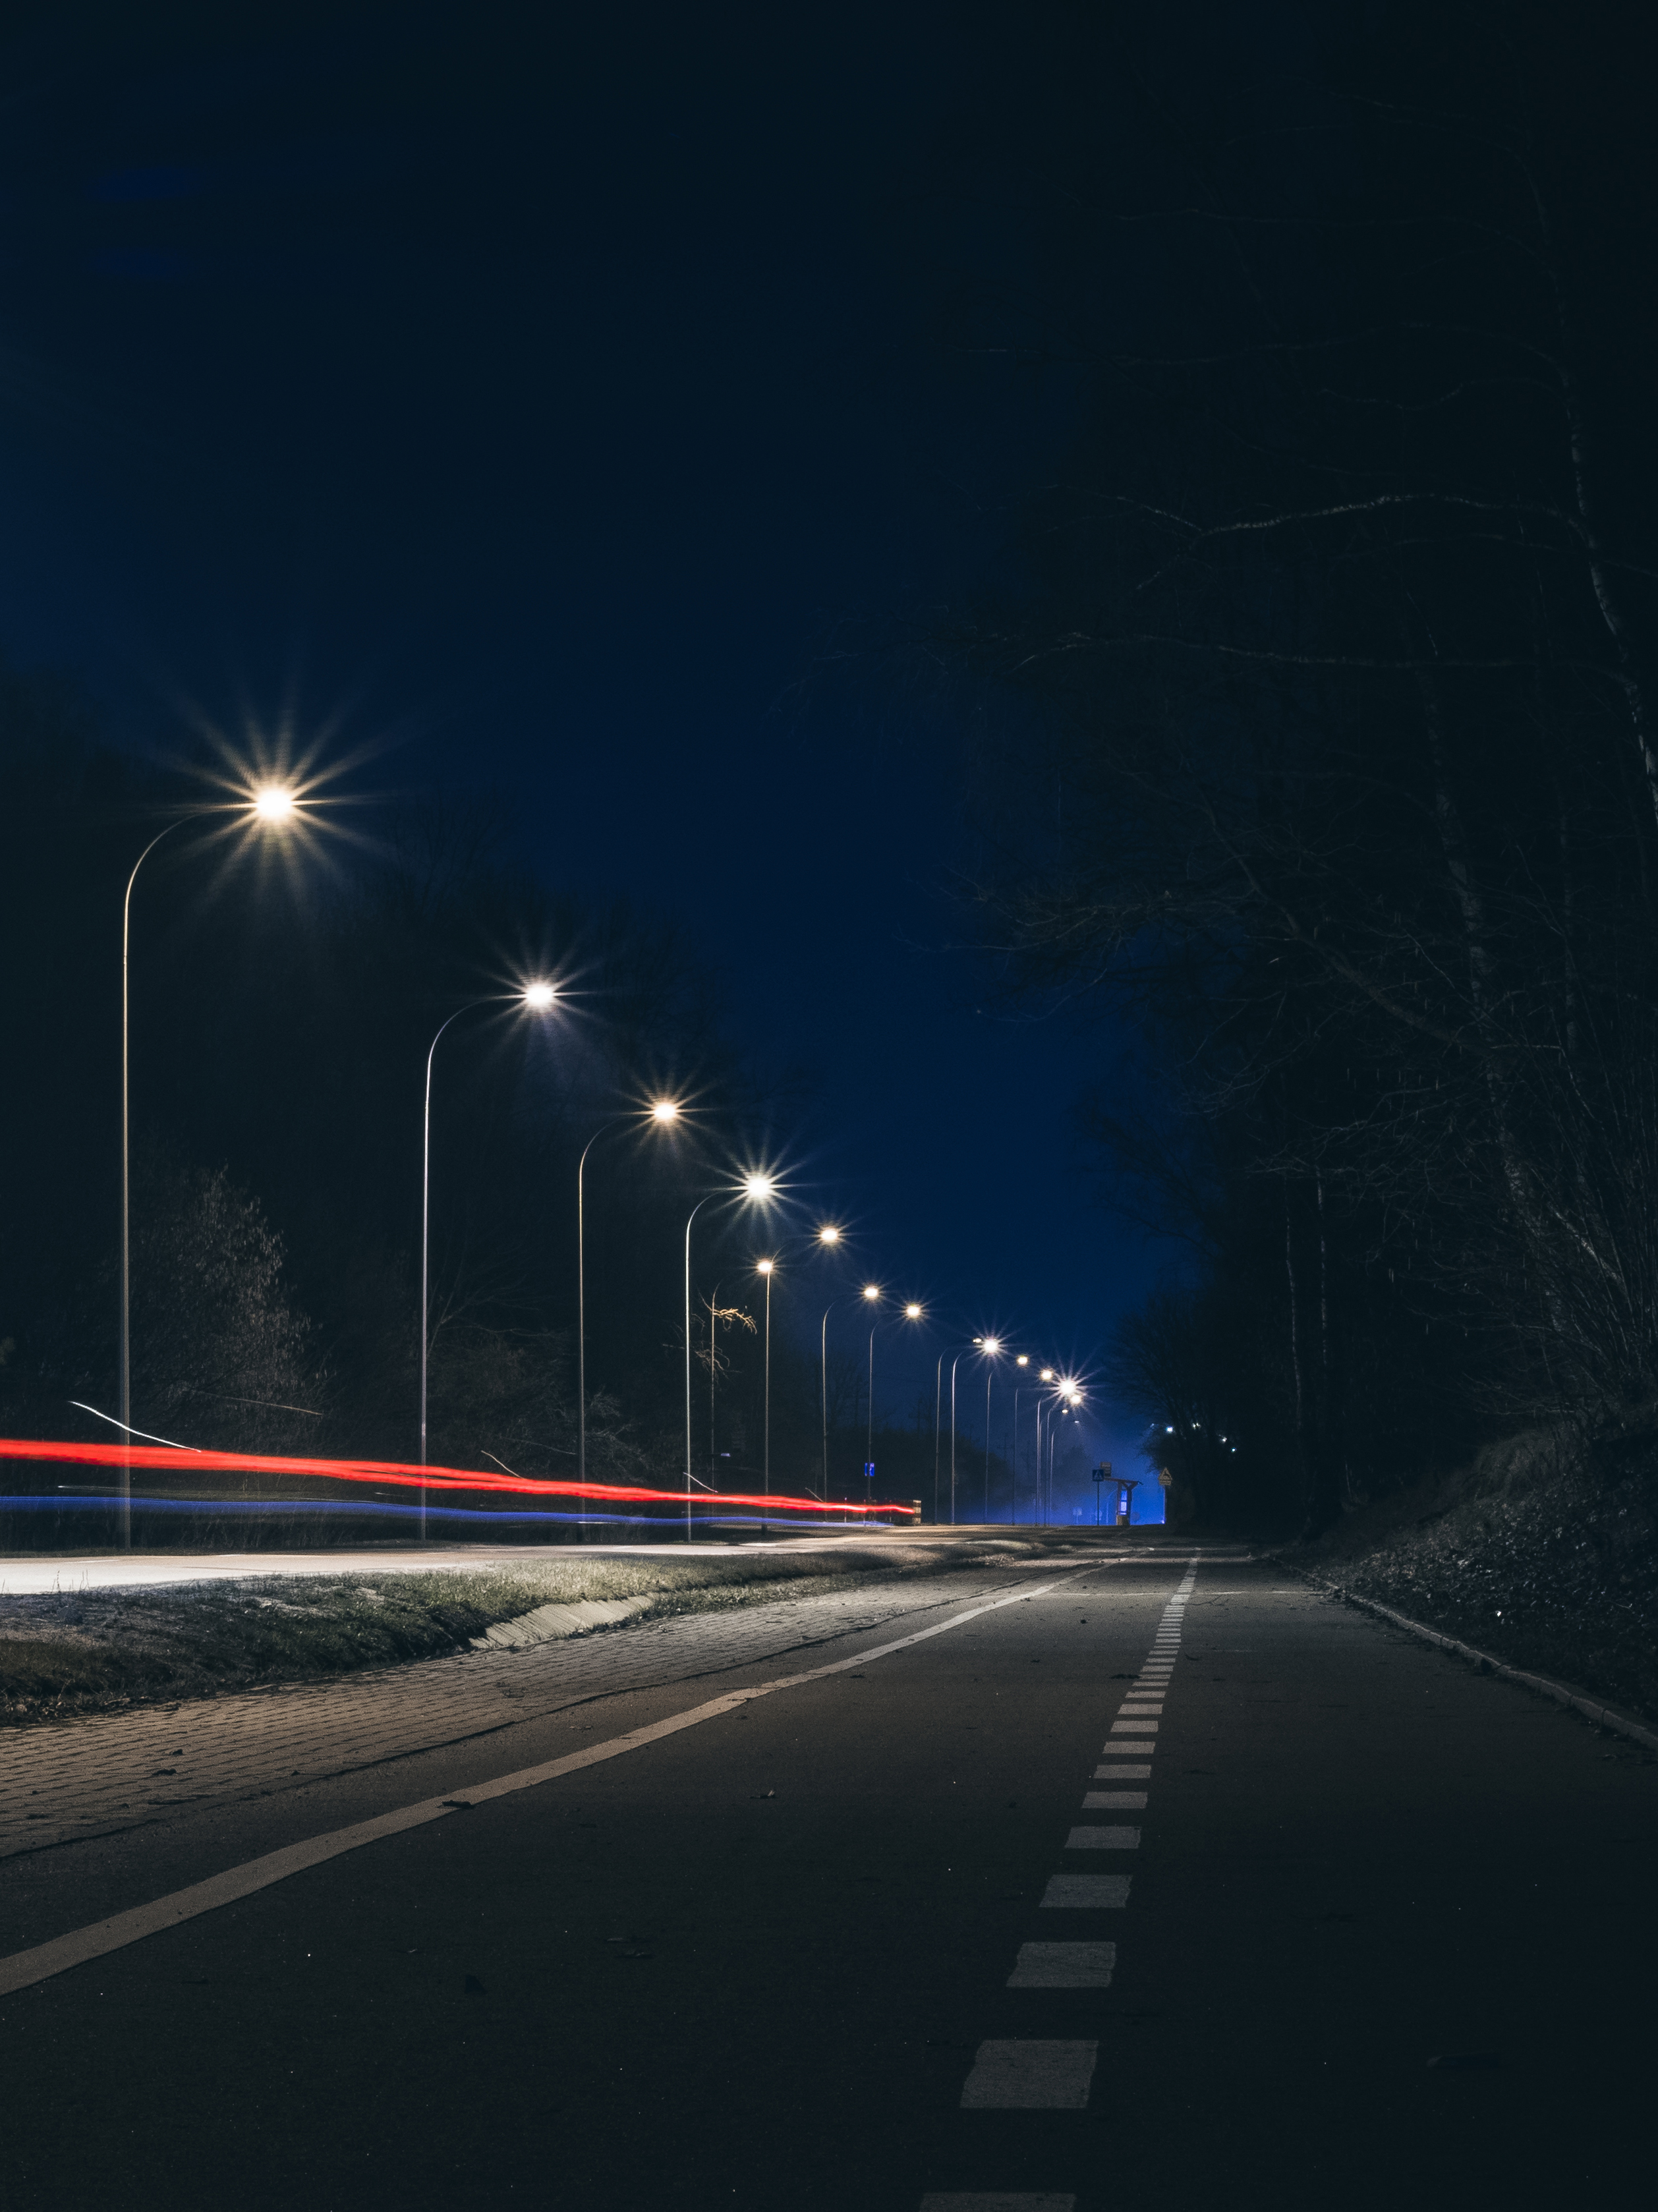
light, road, street, night, highway, asphalt, dark, darkness, street light, lighting, long exposure, lights, infrastructure, light fixture